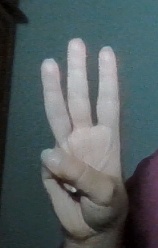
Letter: thaa